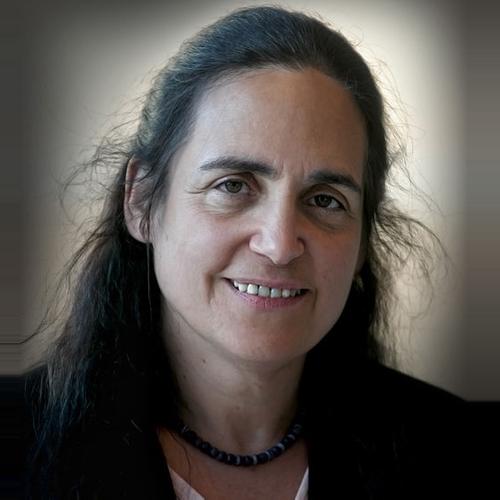
Age: 57